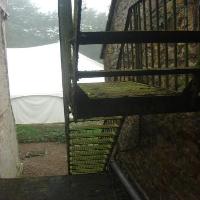
Weather: cloudy or overcast